Benita (novel)

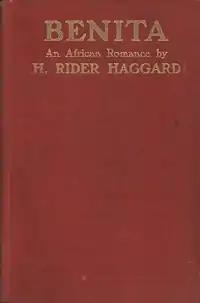
Cover of 1st edition

Benita: An African Romance (alternatively titled "The Spirit of Bambatse") is a novel by H. Rider Haggard.